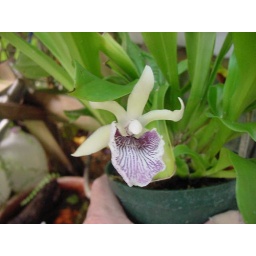
i found this flower hiding under the foliage. there is a little green to the white parts of the flower.